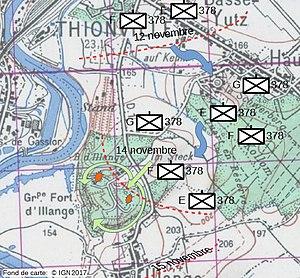
Prise du fort d'Illange - 15 novembre 1944
Le fort d’Illange situé sur la commune du même nom dans le département français de la Moselle, est un groupe fortifié moderne qui a été aménagé entre 1905 et 1910 par les autorités militaires impériales allemandes lors de la période d’annexion des territoires mosellans et alsaciens à l'Empire.